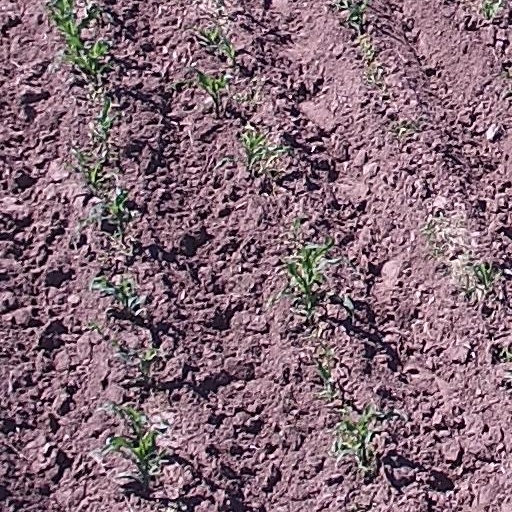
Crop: maize; corn